India–Nepal border

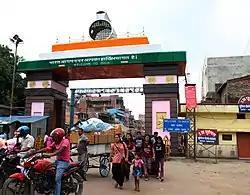
Border gate at Sonauli.

There are two existing territorial disputes between India and Nepal, over the Kalapani territory, a area at the India–Nepal–China trijunction in North West Nepal, and Susta, a – area in Southern Nepal.